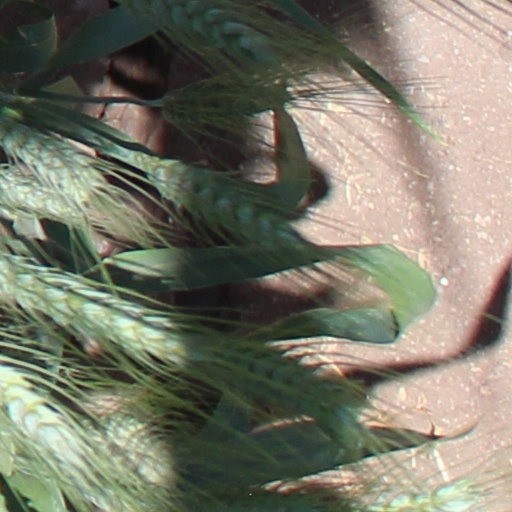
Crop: wheat